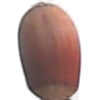
Label: hazelnut